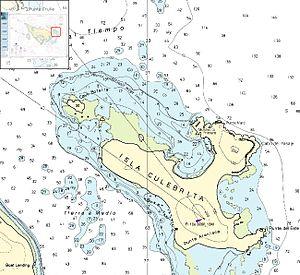
Culebrita est une île de Porto Rico située à 600 m à l'est de Culebra. Cette île inhabitée de 1,075 km² est rattachée à la commune de Culebra.